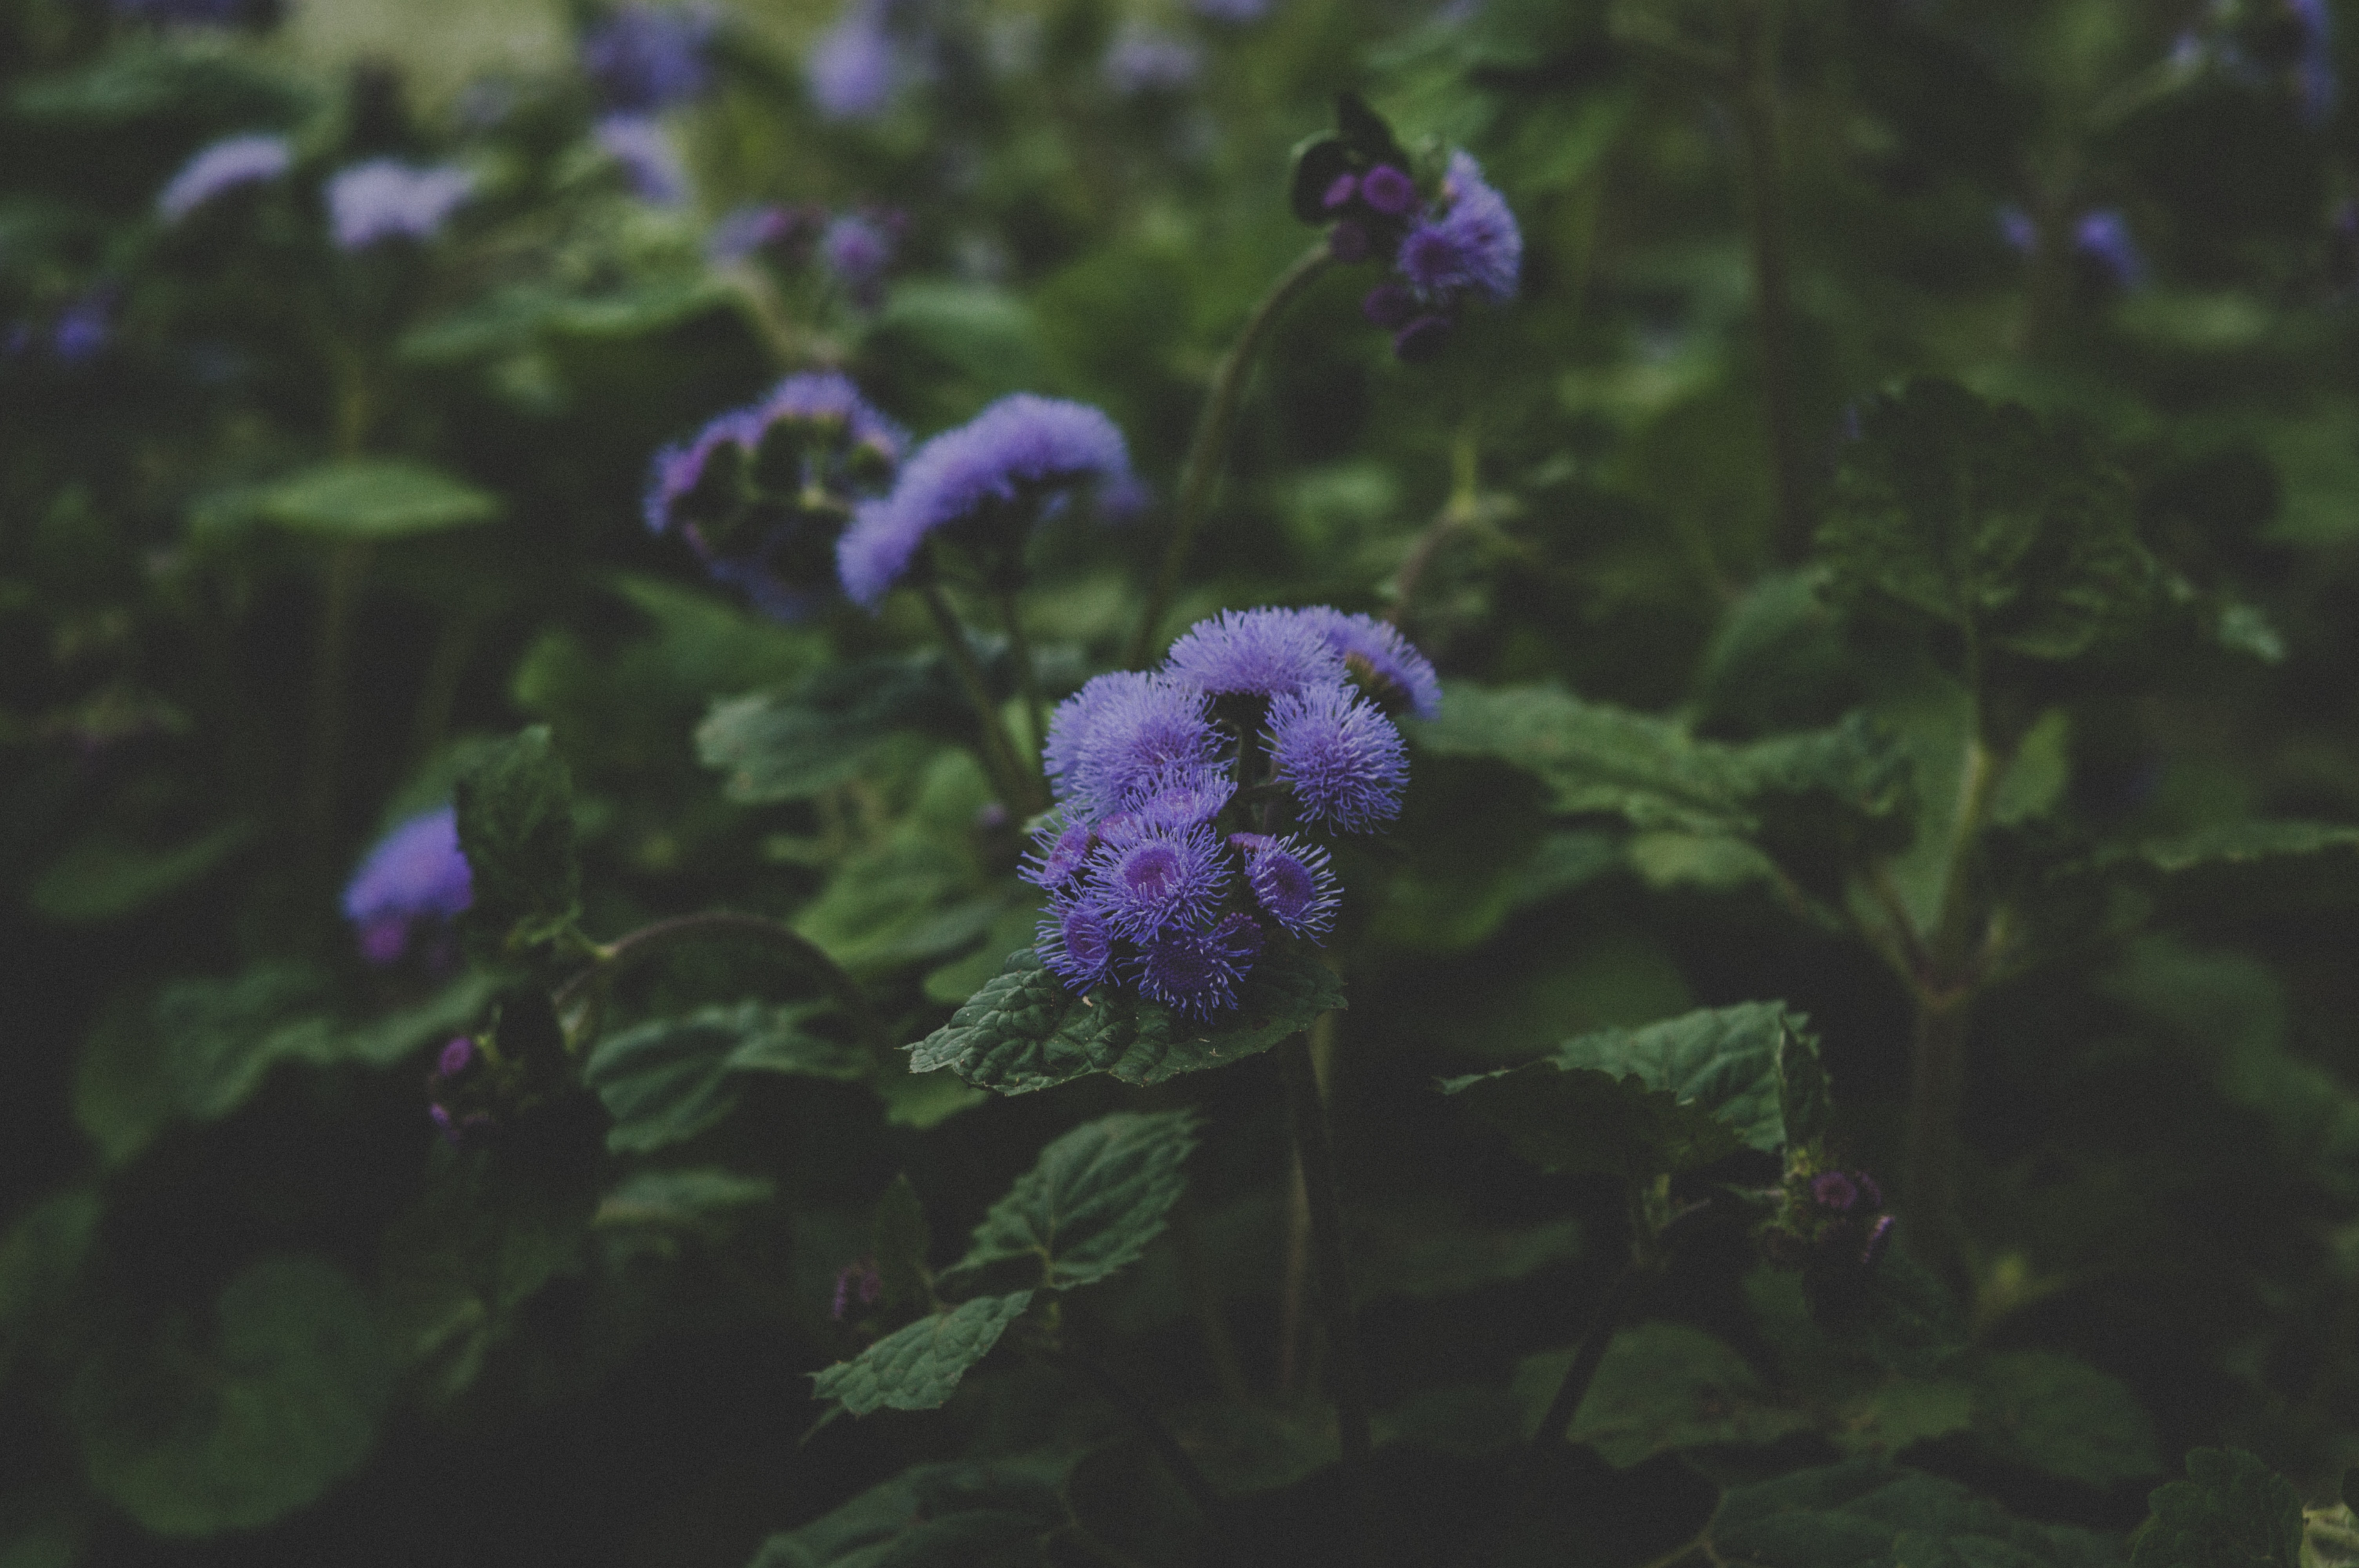
purple, green, flower, violet, lavender, plant, leaf, botany, lilac, grass, spring, wildflower, organism, flowering plant, annual plant, petal, shrub, buddleia, viola, violet family, garden, verbena family, verbena, nepeta, bellflower family, ironweed